Stockton, California

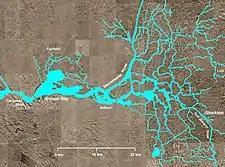
Stockton in relation to the Sacramento–San Joaquin River Delta

Historically an agricultural community, Stockton's economy has since diversified into other industries, which include telecommunications and manufacturing.